Province of Genoa

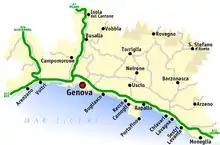
Map of the province of Genoa

It has an area of and a total population of about 0.9 million (2009). There are 67 "comuni" (: "comune") in the Metropolitan City of Genoa.